Indianapolis Motor Speedway Radio Network

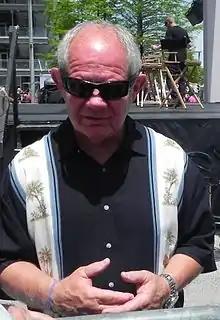
Paul Page, the Chief Announcer from 1977 to 1987, and again from 2014 to 2015.

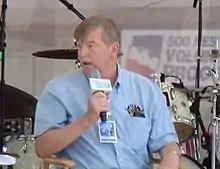
Historian Donald Davidson

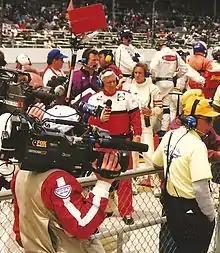
Gary Gerould

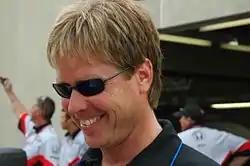
Davey Hamilton

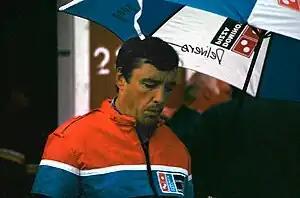
Johnny Rutherford

Prior to 1956, two turn reporters were typically utilized. One reporter would cover the "South Turns" (turn 1 and turn 2) and one reporter would cover the "North Turns" (turn 3 and turn 4). Starting in 1957, once reporters would be assigned to each of the four turns.